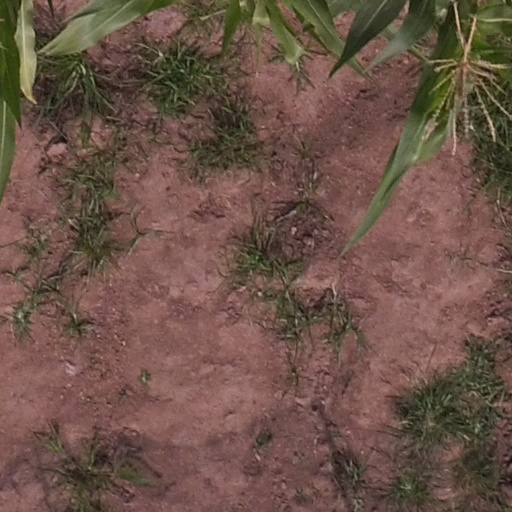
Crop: maize; corn